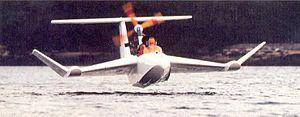
Le Pennec Navion en vol
Le terme navion désigne à la fois un avion américain, un hydravion à effet de sol et un type d'hydravions à effet de sol :
Un avion à effet de sol est un aérodyne conçu pour voler à très faible hauteur au-dessus d'une surface plane.